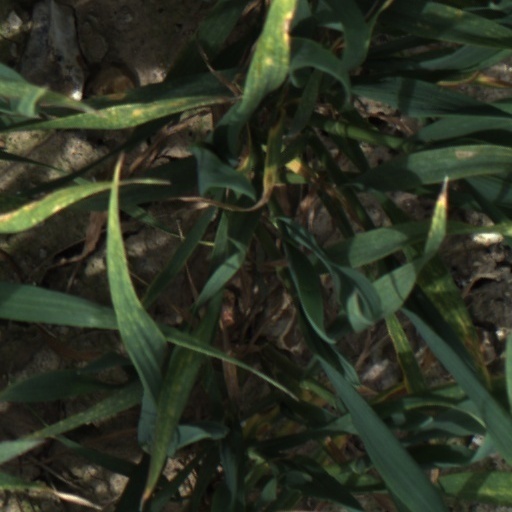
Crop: wheat